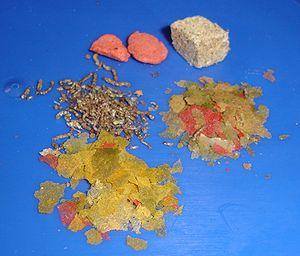
Le carassin doré, dont la forme ornementale est familièrement appelée poisson rouge, est une espèce de poissons d'eau douce appartenant à la famille des cyprinidés. Sélectionné dans les élevages, on retrouve ce poisson d'eau froide dans les bassins du monde entier mais également dans les aquariums. Il est considéré de nos jours comme un animal domestique. Les formes ornementales telles que nous les connaissons au XXIᵉ siècle sont issues de la forme sauvage de l'espèce, un carassin de couleur gris doré, proche du carassin commun, vivant dans les eaux douces, calmes et tempérées d'Europe et de Chine. L'élevage sélectif pratiqué depuis les premières dynasties chinoises a permis d'obtenir des variétés dont la morphologie n'a plus beaucoup de points communs avec le carassin doré sauvage, variétés qui font l'objet de concours.